Silk Road

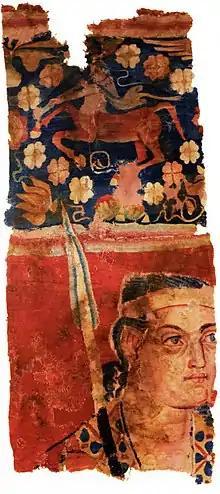
Soldier with a centaur in the Sampul tapestry, wool wall hanging, 3rd–2nd century BCE, Xinjiang Museum, Urumqi, Xinjiang, China.

Central Eurasia has been known from ancient times for its horse riding and horse breeding communities, and the overland Steppe Route across the northern steppes of Central Eurasia was in use long before that of the Silk Road. Archeological sites, such as the Berel burial ground in Kazakhstan, confirmed that the nomadic Arimaspians were not only breeding horses for trade but also produced great craftsmen able to propagate exquisite art pieces along the Silk Road. From the 2nd millennium BCE, nephrite jade was being traded from mines in the region of Yarkand and Khotan to China. Significantly, these mines were not very far from the lapis lazuli and spinel ("Balas Ruby") mines in Badakhshan, and, although separated by the formidable Pamir Mountains, routes across them were apparently in use from very early times.